Gao Gang

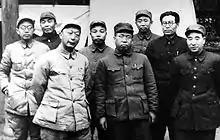
Gao Gang with military leaders in the Northeast, 1948. Left to right: Huang Kecheng, Tan Zheng, Nie Rongzhen, Xiao Hua, Luo Ronghuan, Liu Yalou, Gang, and Lin Biao

In 1945, Gao joined the Politburo of the Chinese Communist Party, and was transferred along with Lin Biao to northeast China ("Dongbei"), becoming head of the local party (the Northeastern Bureau), state and military apparatus. By 1947 Gao was the most important cadre in the region. After the founding of the PRC in 1949, Gao was named one of the six chairmen of the State Council, under Mao Zedong.